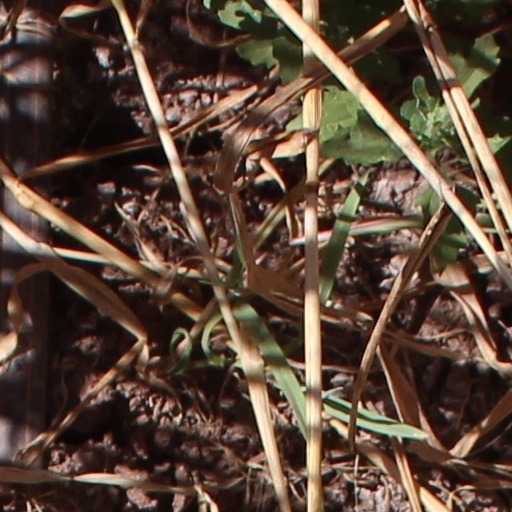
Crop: wheat